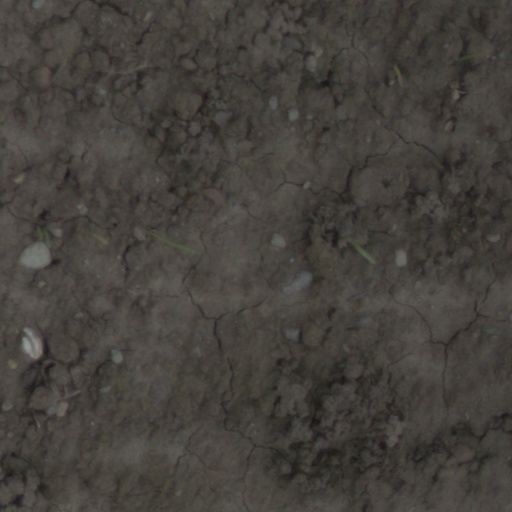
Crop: wheat